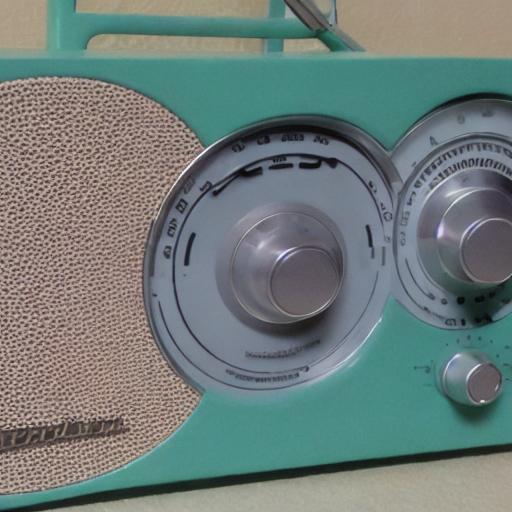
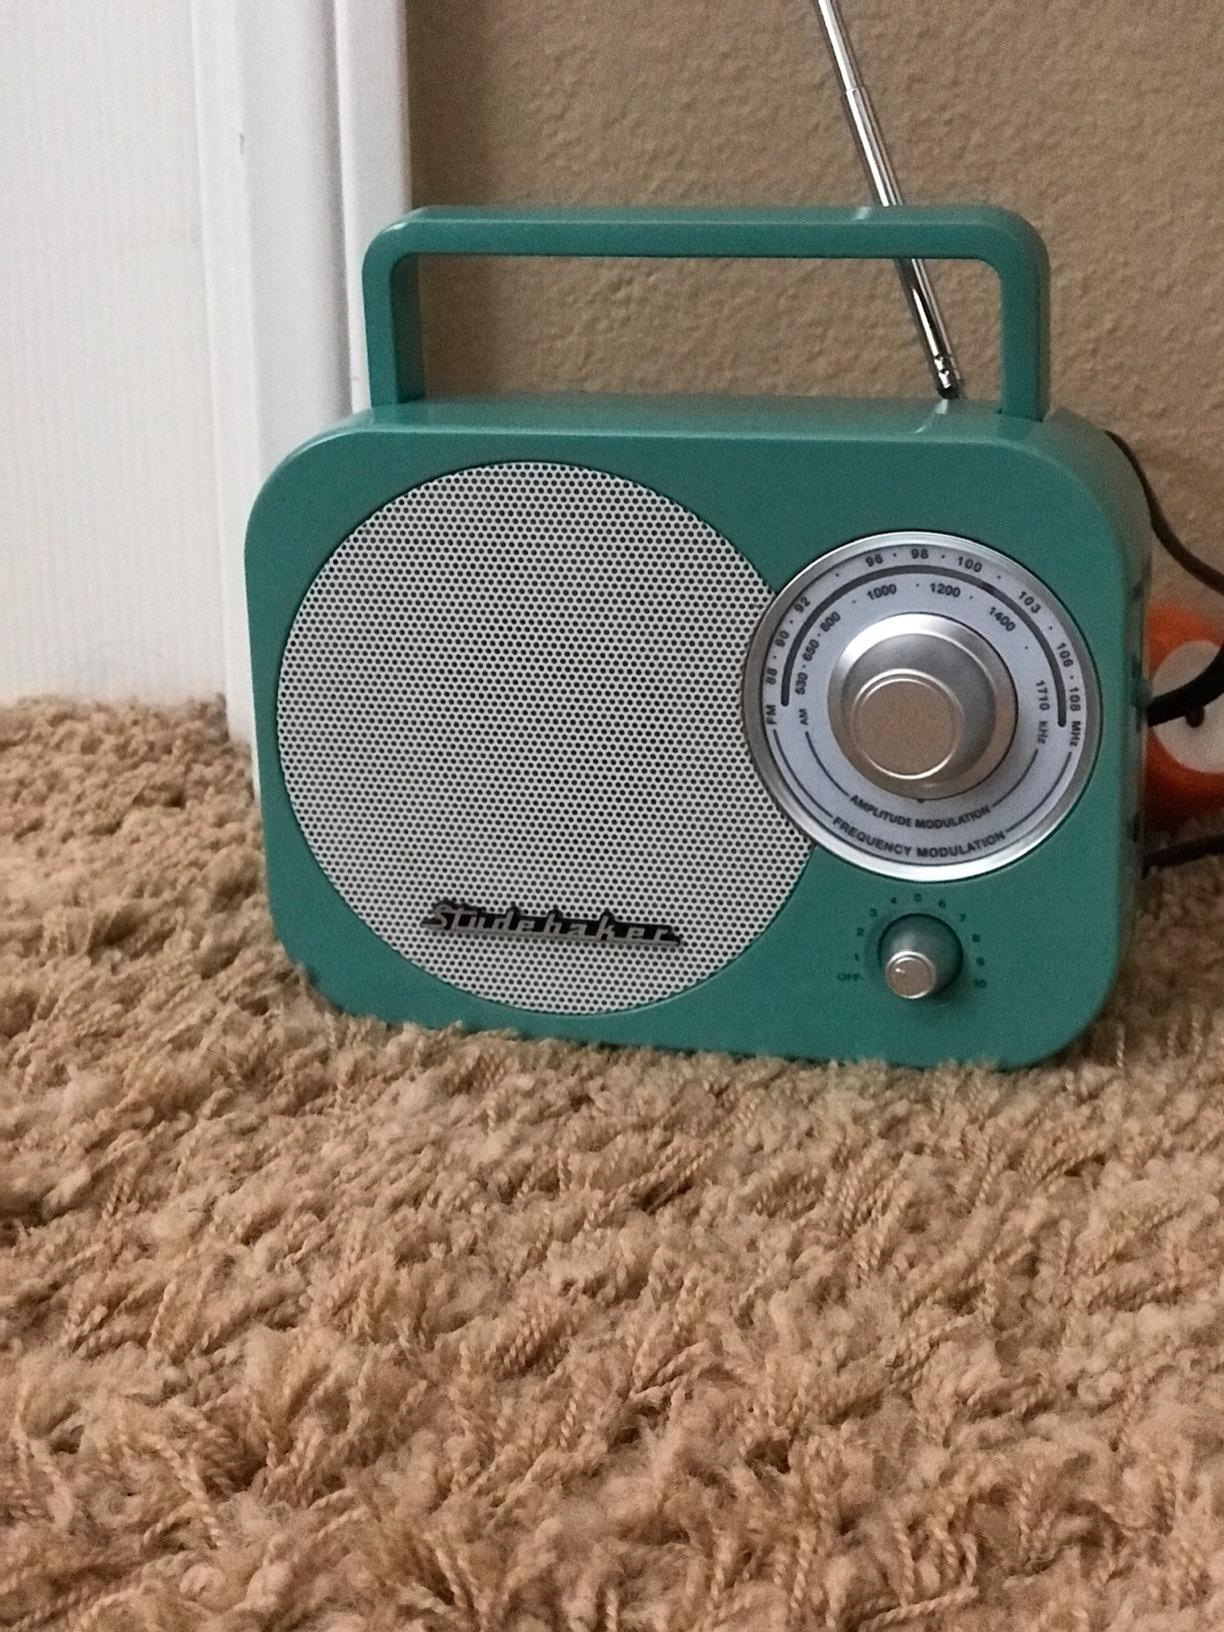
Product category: radio
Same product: no